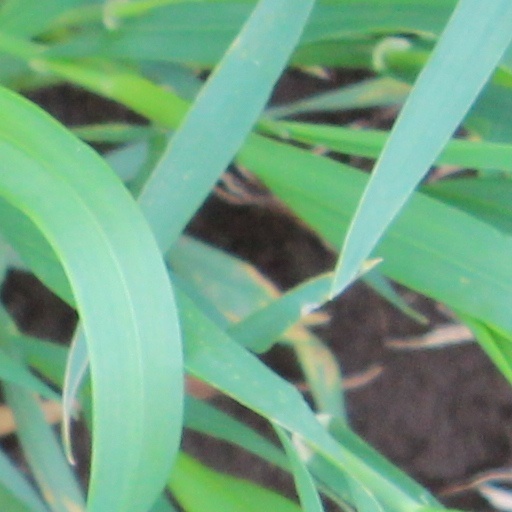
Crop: wheat